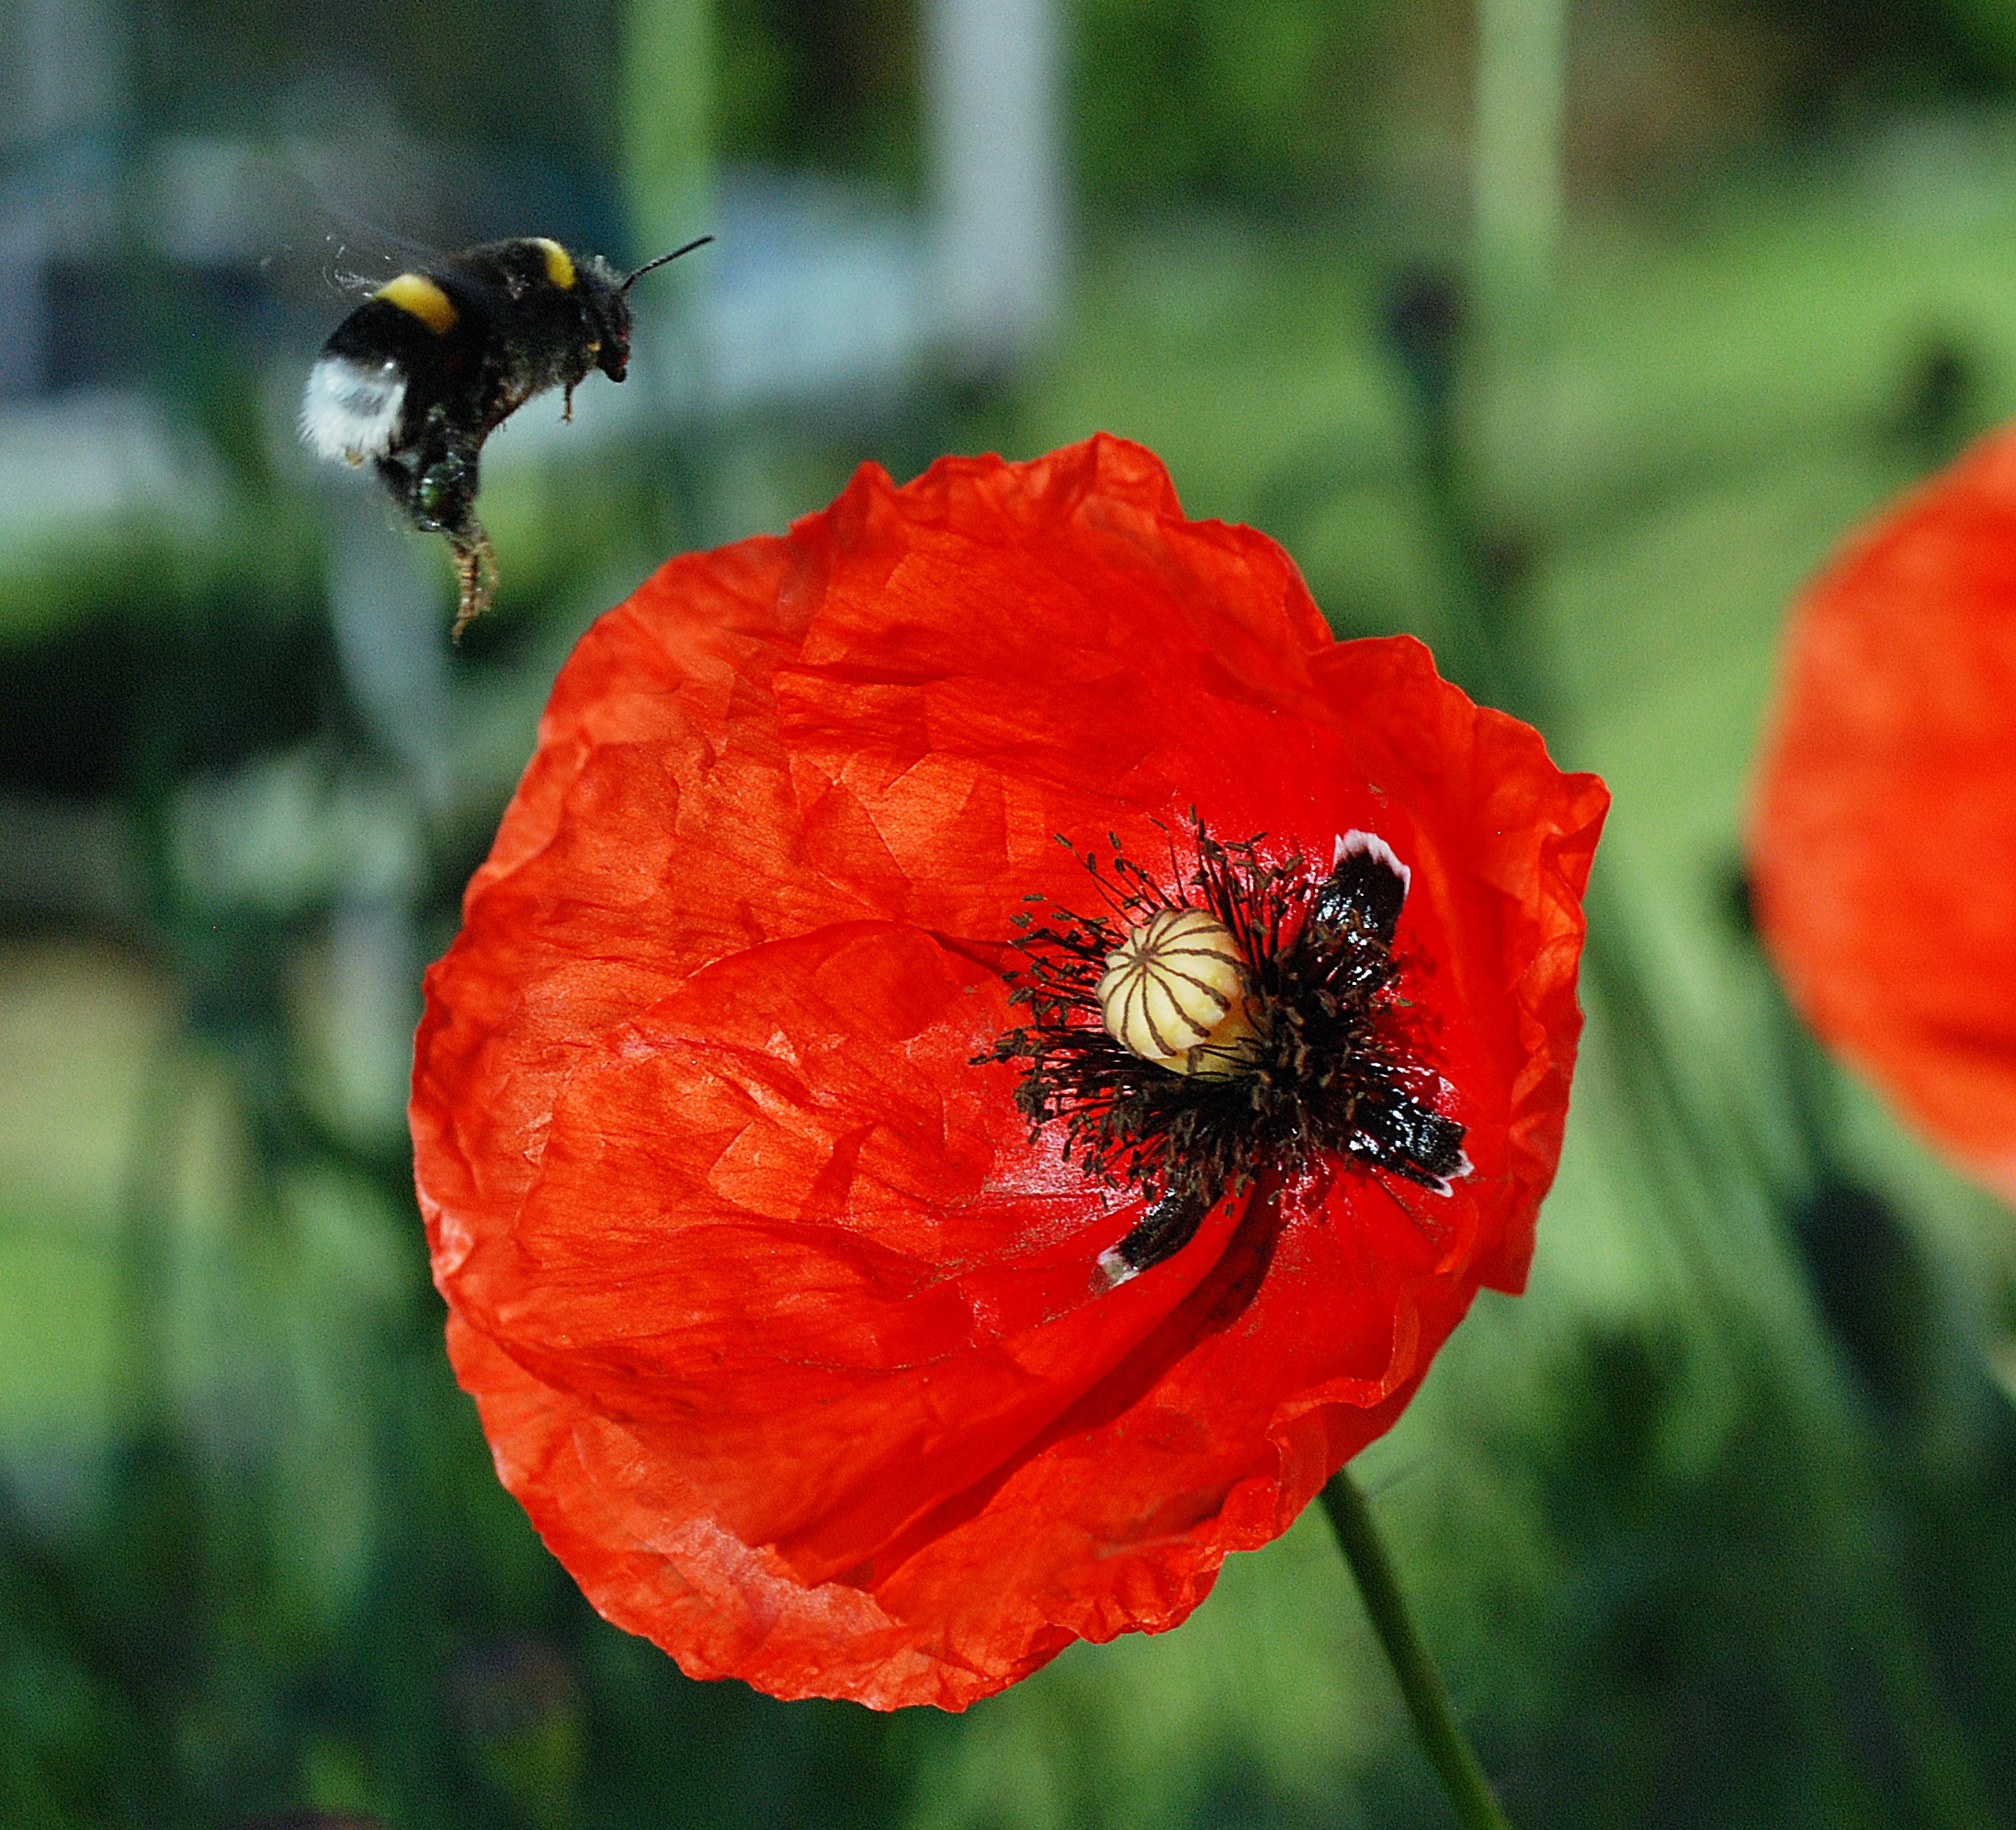
work, nature, plant, flower, petal, pollen, pollination, red, insect, macro, flight, botany, garden, closeup, flora, fauna, invertebrate, wildflower, flowers, bee, poppy, diligence, poppies, bumblebee, flowering, coquelicot, poland village, macro photography, the collection of, flowering plant, pollination of flowers, plant stem, land plant, membrane winged insect, poppy family